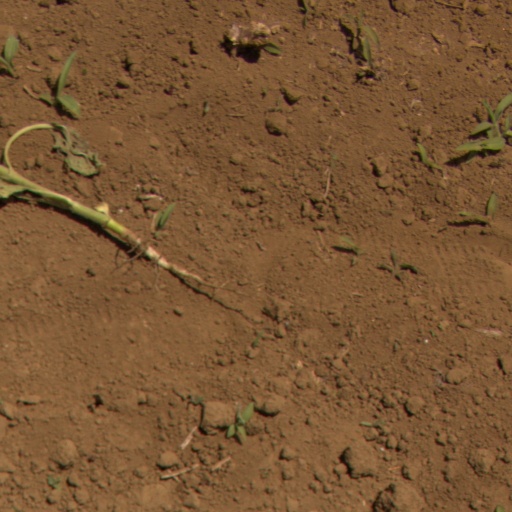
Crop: Jerusalem artichoke